Attack on the Gommecourt Salient

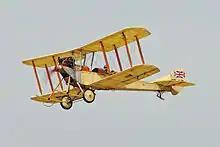

In May, the 2nd Guard Reserve Division (General ), made up of pre-war conscripts from Guards regiments, was posted to the Gommecourt Salient to join the XIV Reserve Corps ( Hermann von Stein). The south side of the salient was held by Baden Infantry Regiment 170 (BIR 170) of the 52nd Division and the centre and north by Reserve Infantry Regiment 55 (RIR 55) and Reserve Infantry Regiment 91 (RIR 91) of the 2nd Guard Reserve Division, with the 111th Division on the northern flank. The 52nd and 111th divisions were triangular divisions with three regiments, two occupying the front line with one in reserve and the 2nd Guard Reserve Division was a square division with four regiments. Reserve Guard Regiment 77 (RGR 77) was north of the salient and Reserve Guard Regiment 15 (RGR 15) was in reserve.